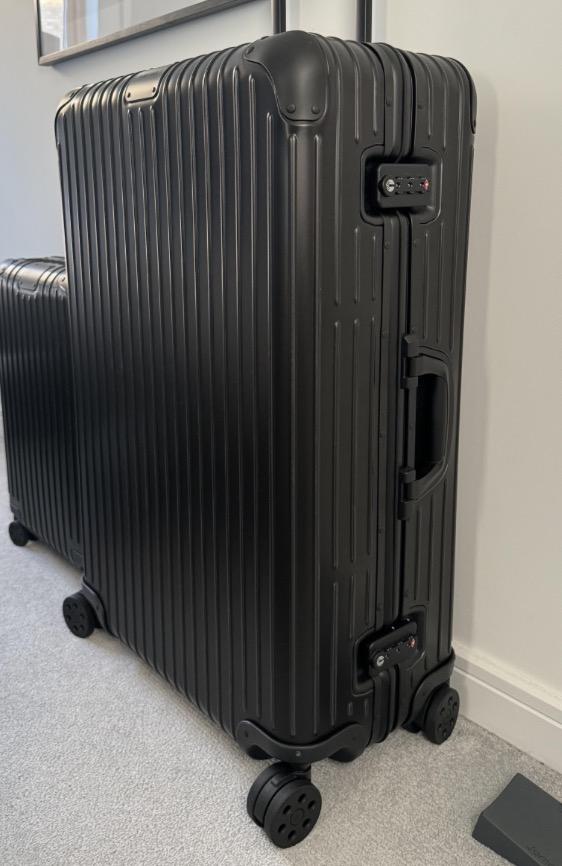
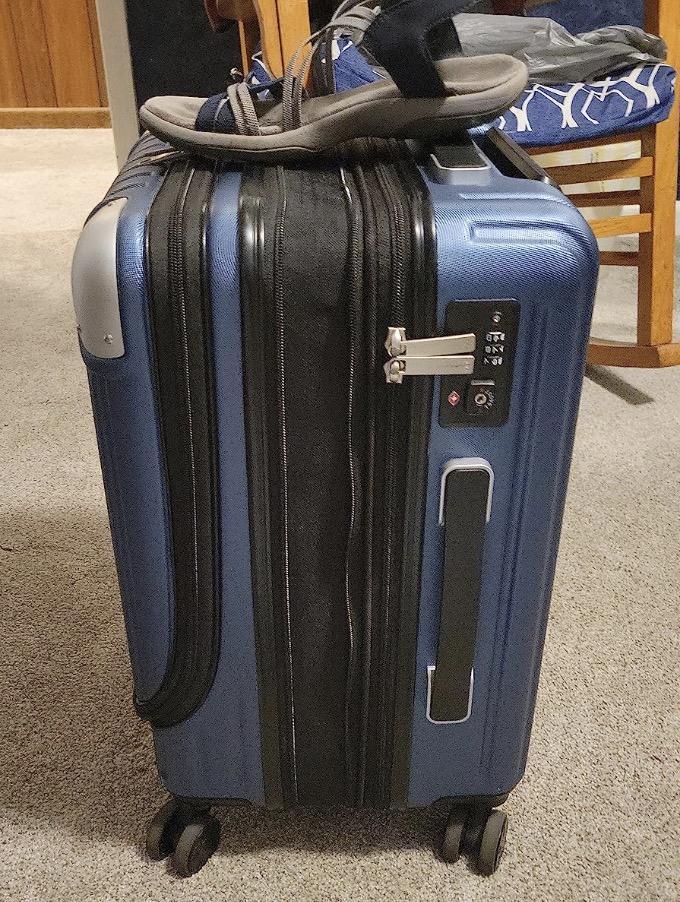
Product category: items_tea
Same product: no